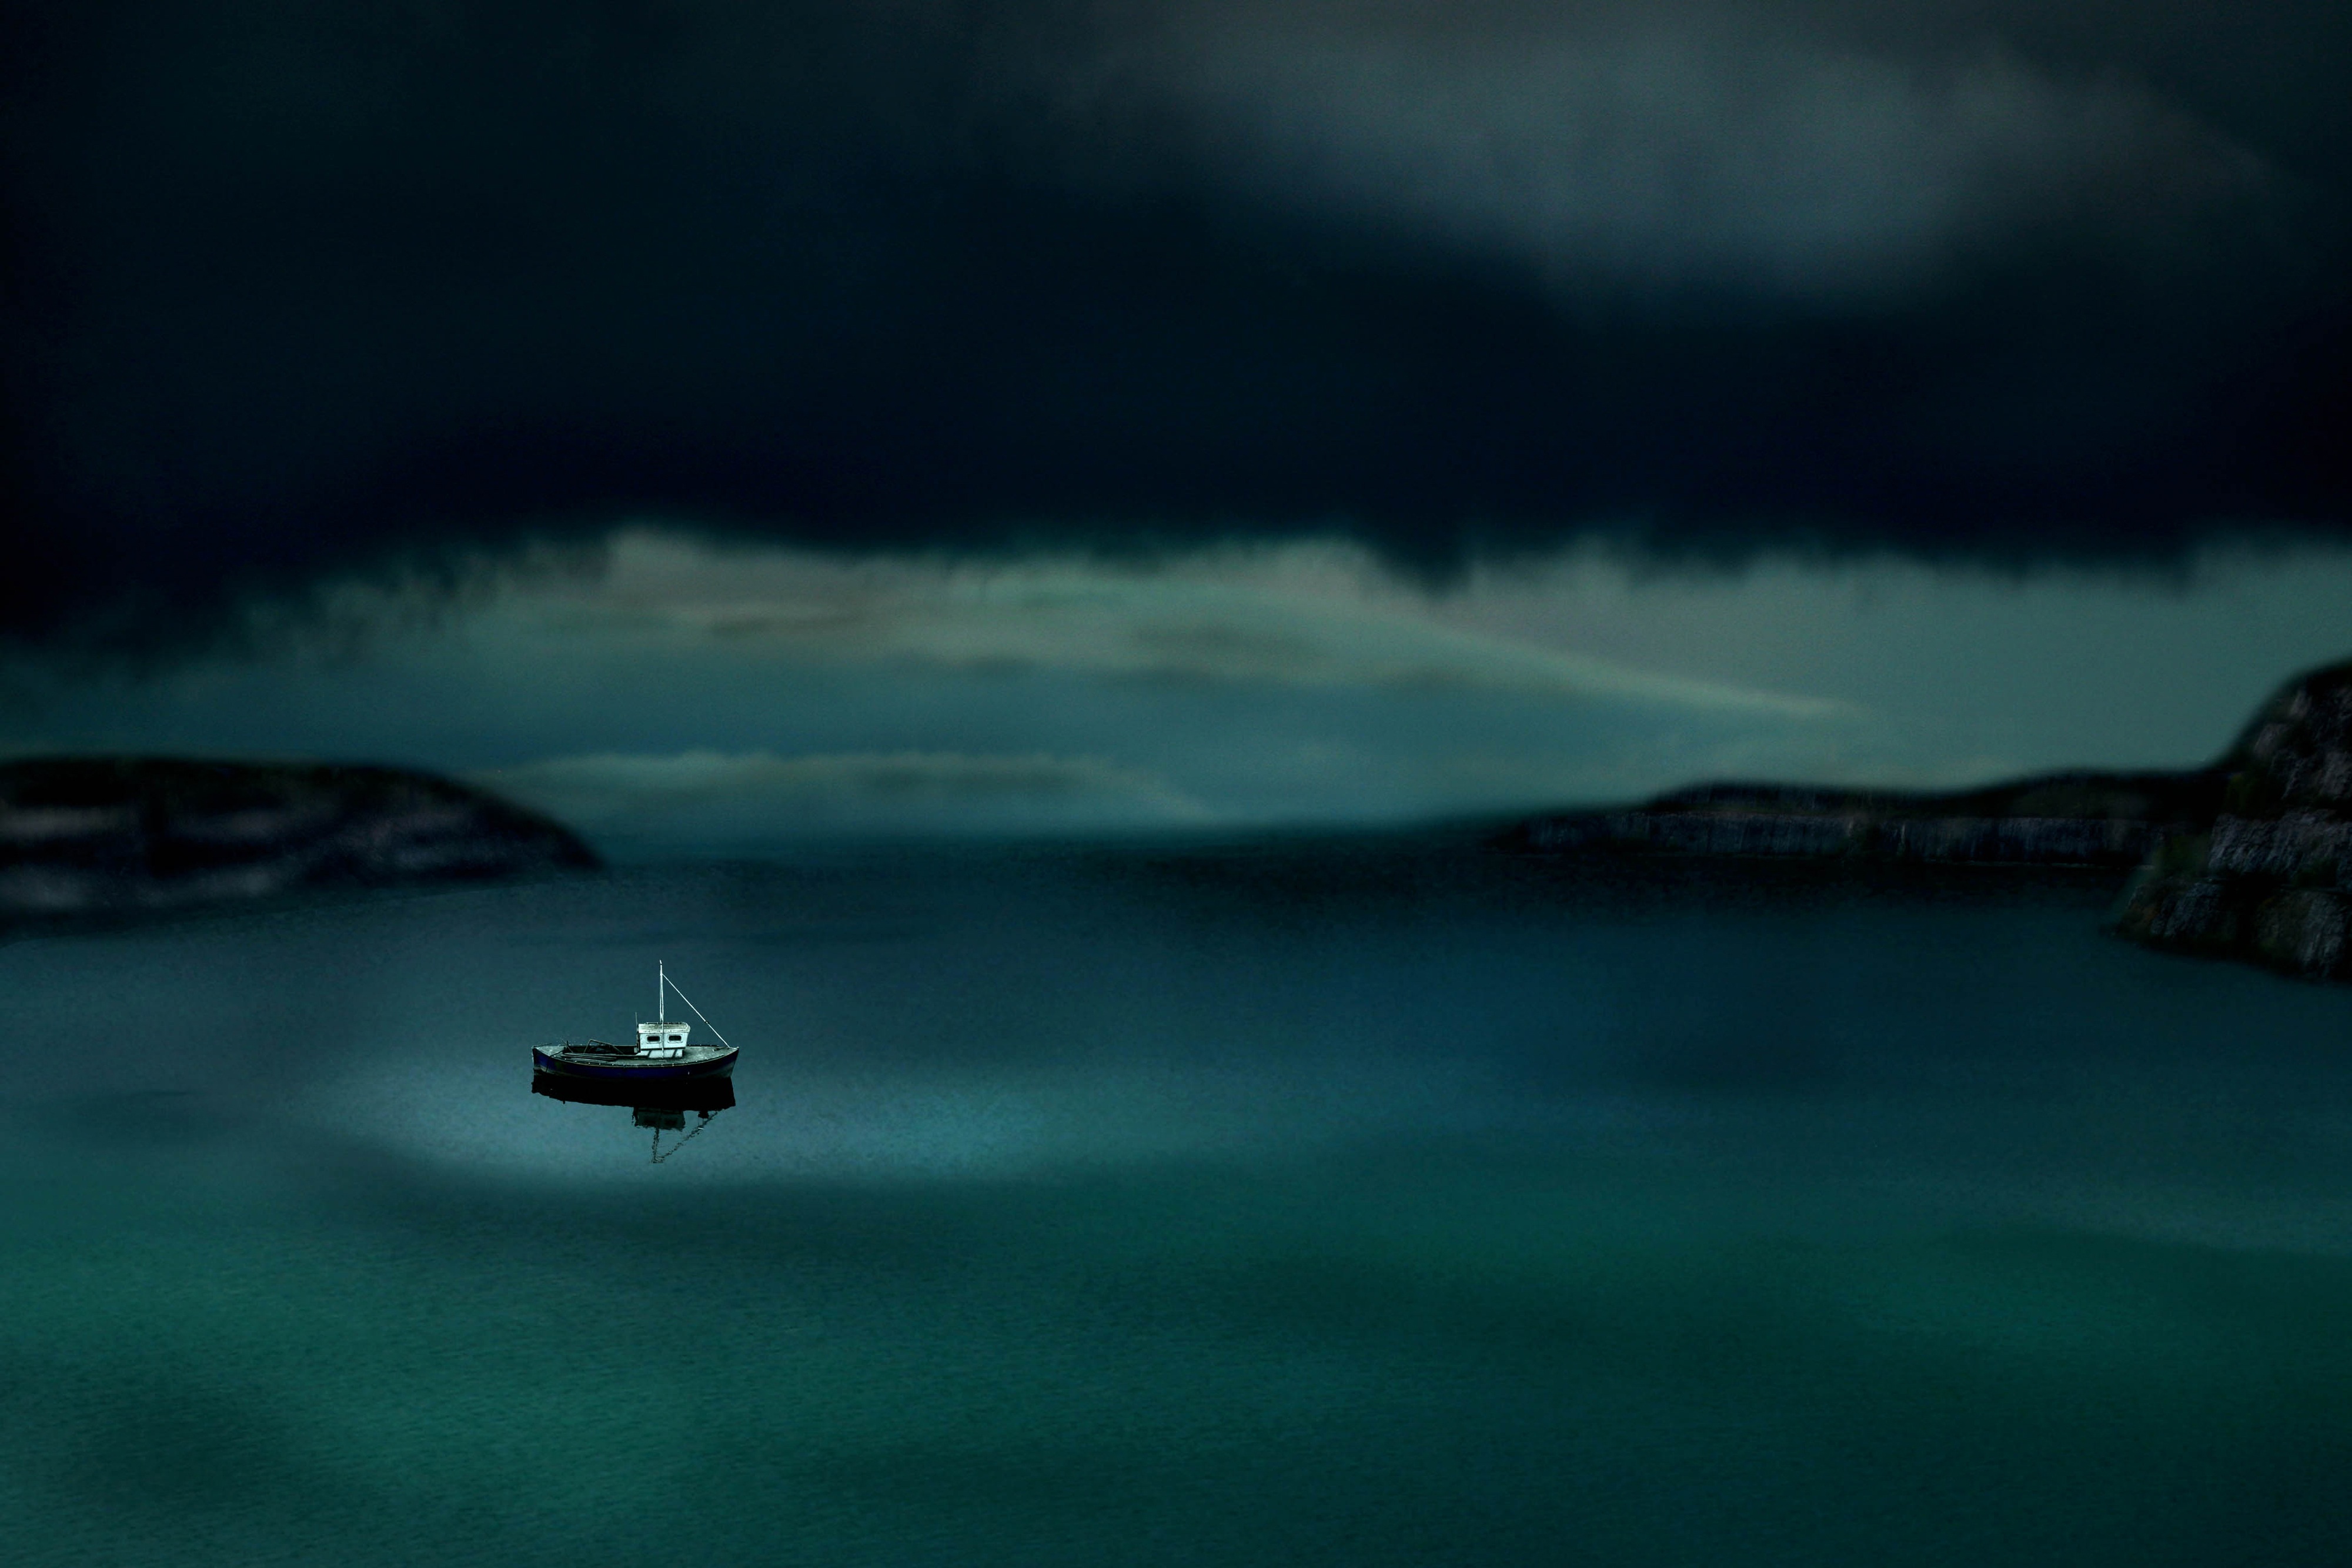
sea, water, ocean, cloud, sky, night, wave, lake, atmosphere, ship, dusk, boot, reflection, weather, calm, darkness, rest, aurora, moonlight, thunderstorm, still, sailing vessel, quiet, sailing boat, gentle, screenshot, on lake, small sea, ghost ship